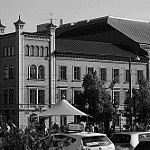
Label: B & W